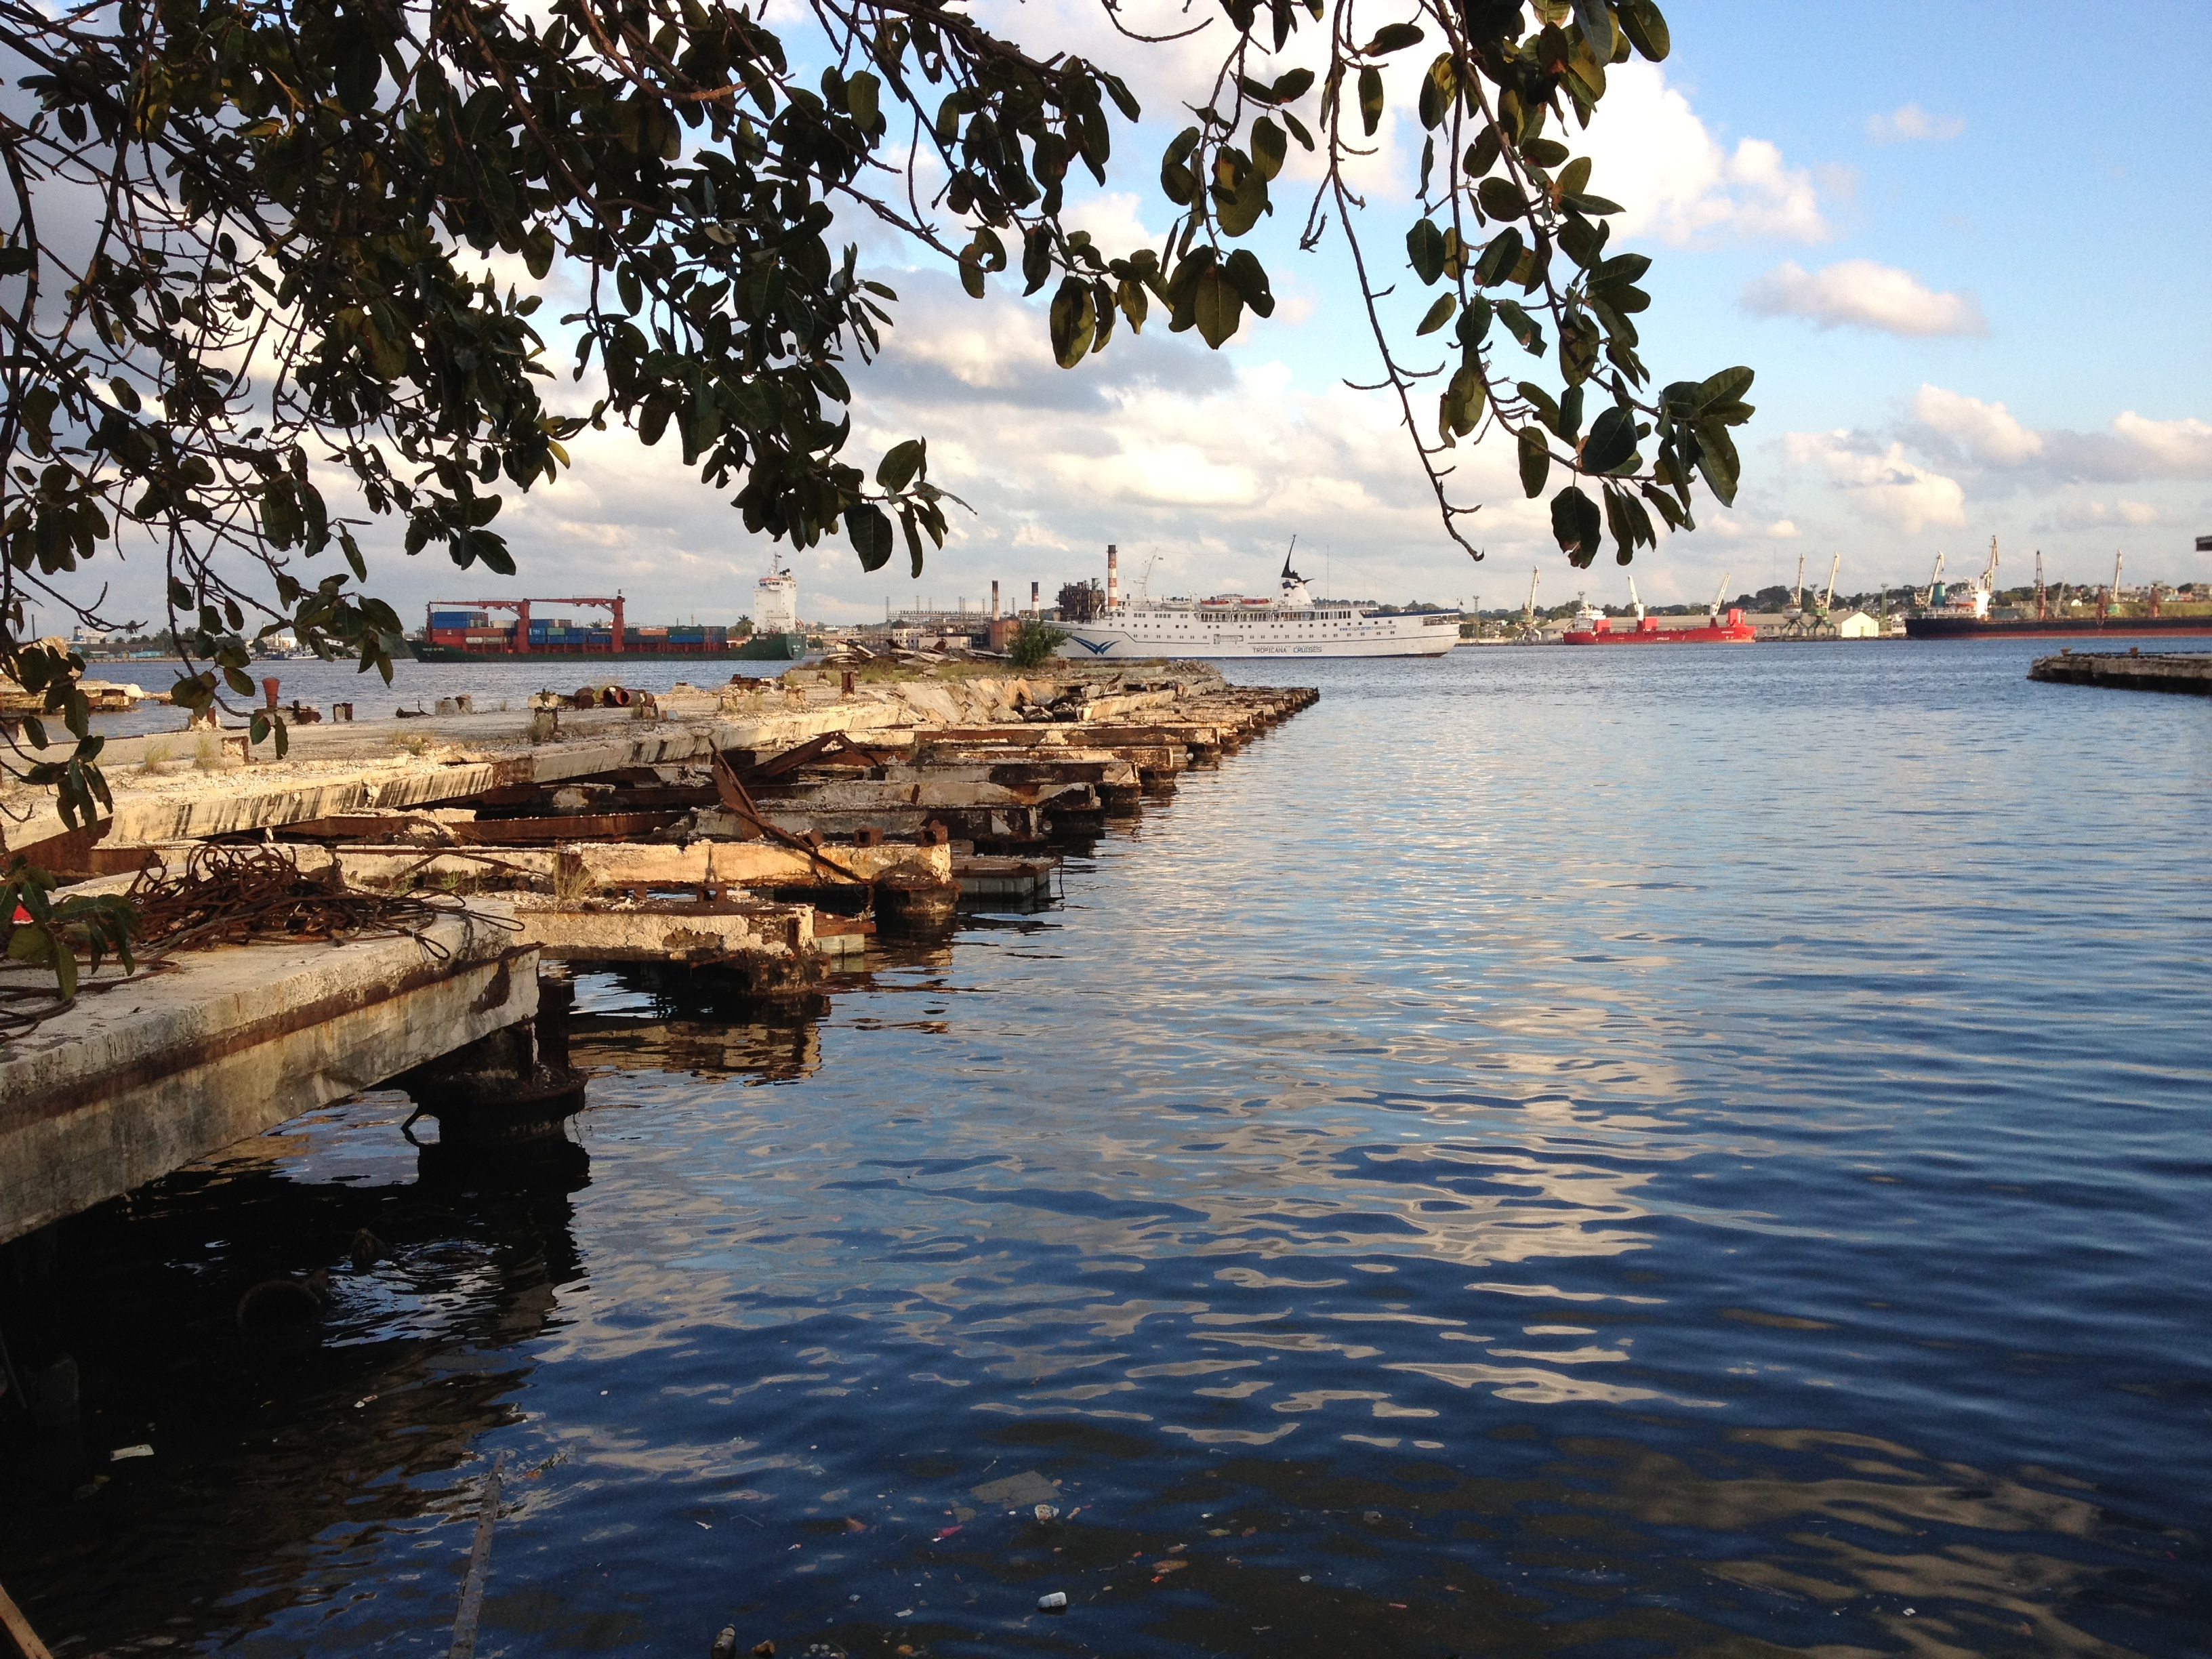
sea, coast, tree, water, morning, shore, lake, river, evening, reflection, vehicle, bay, waterway, body of water, boating